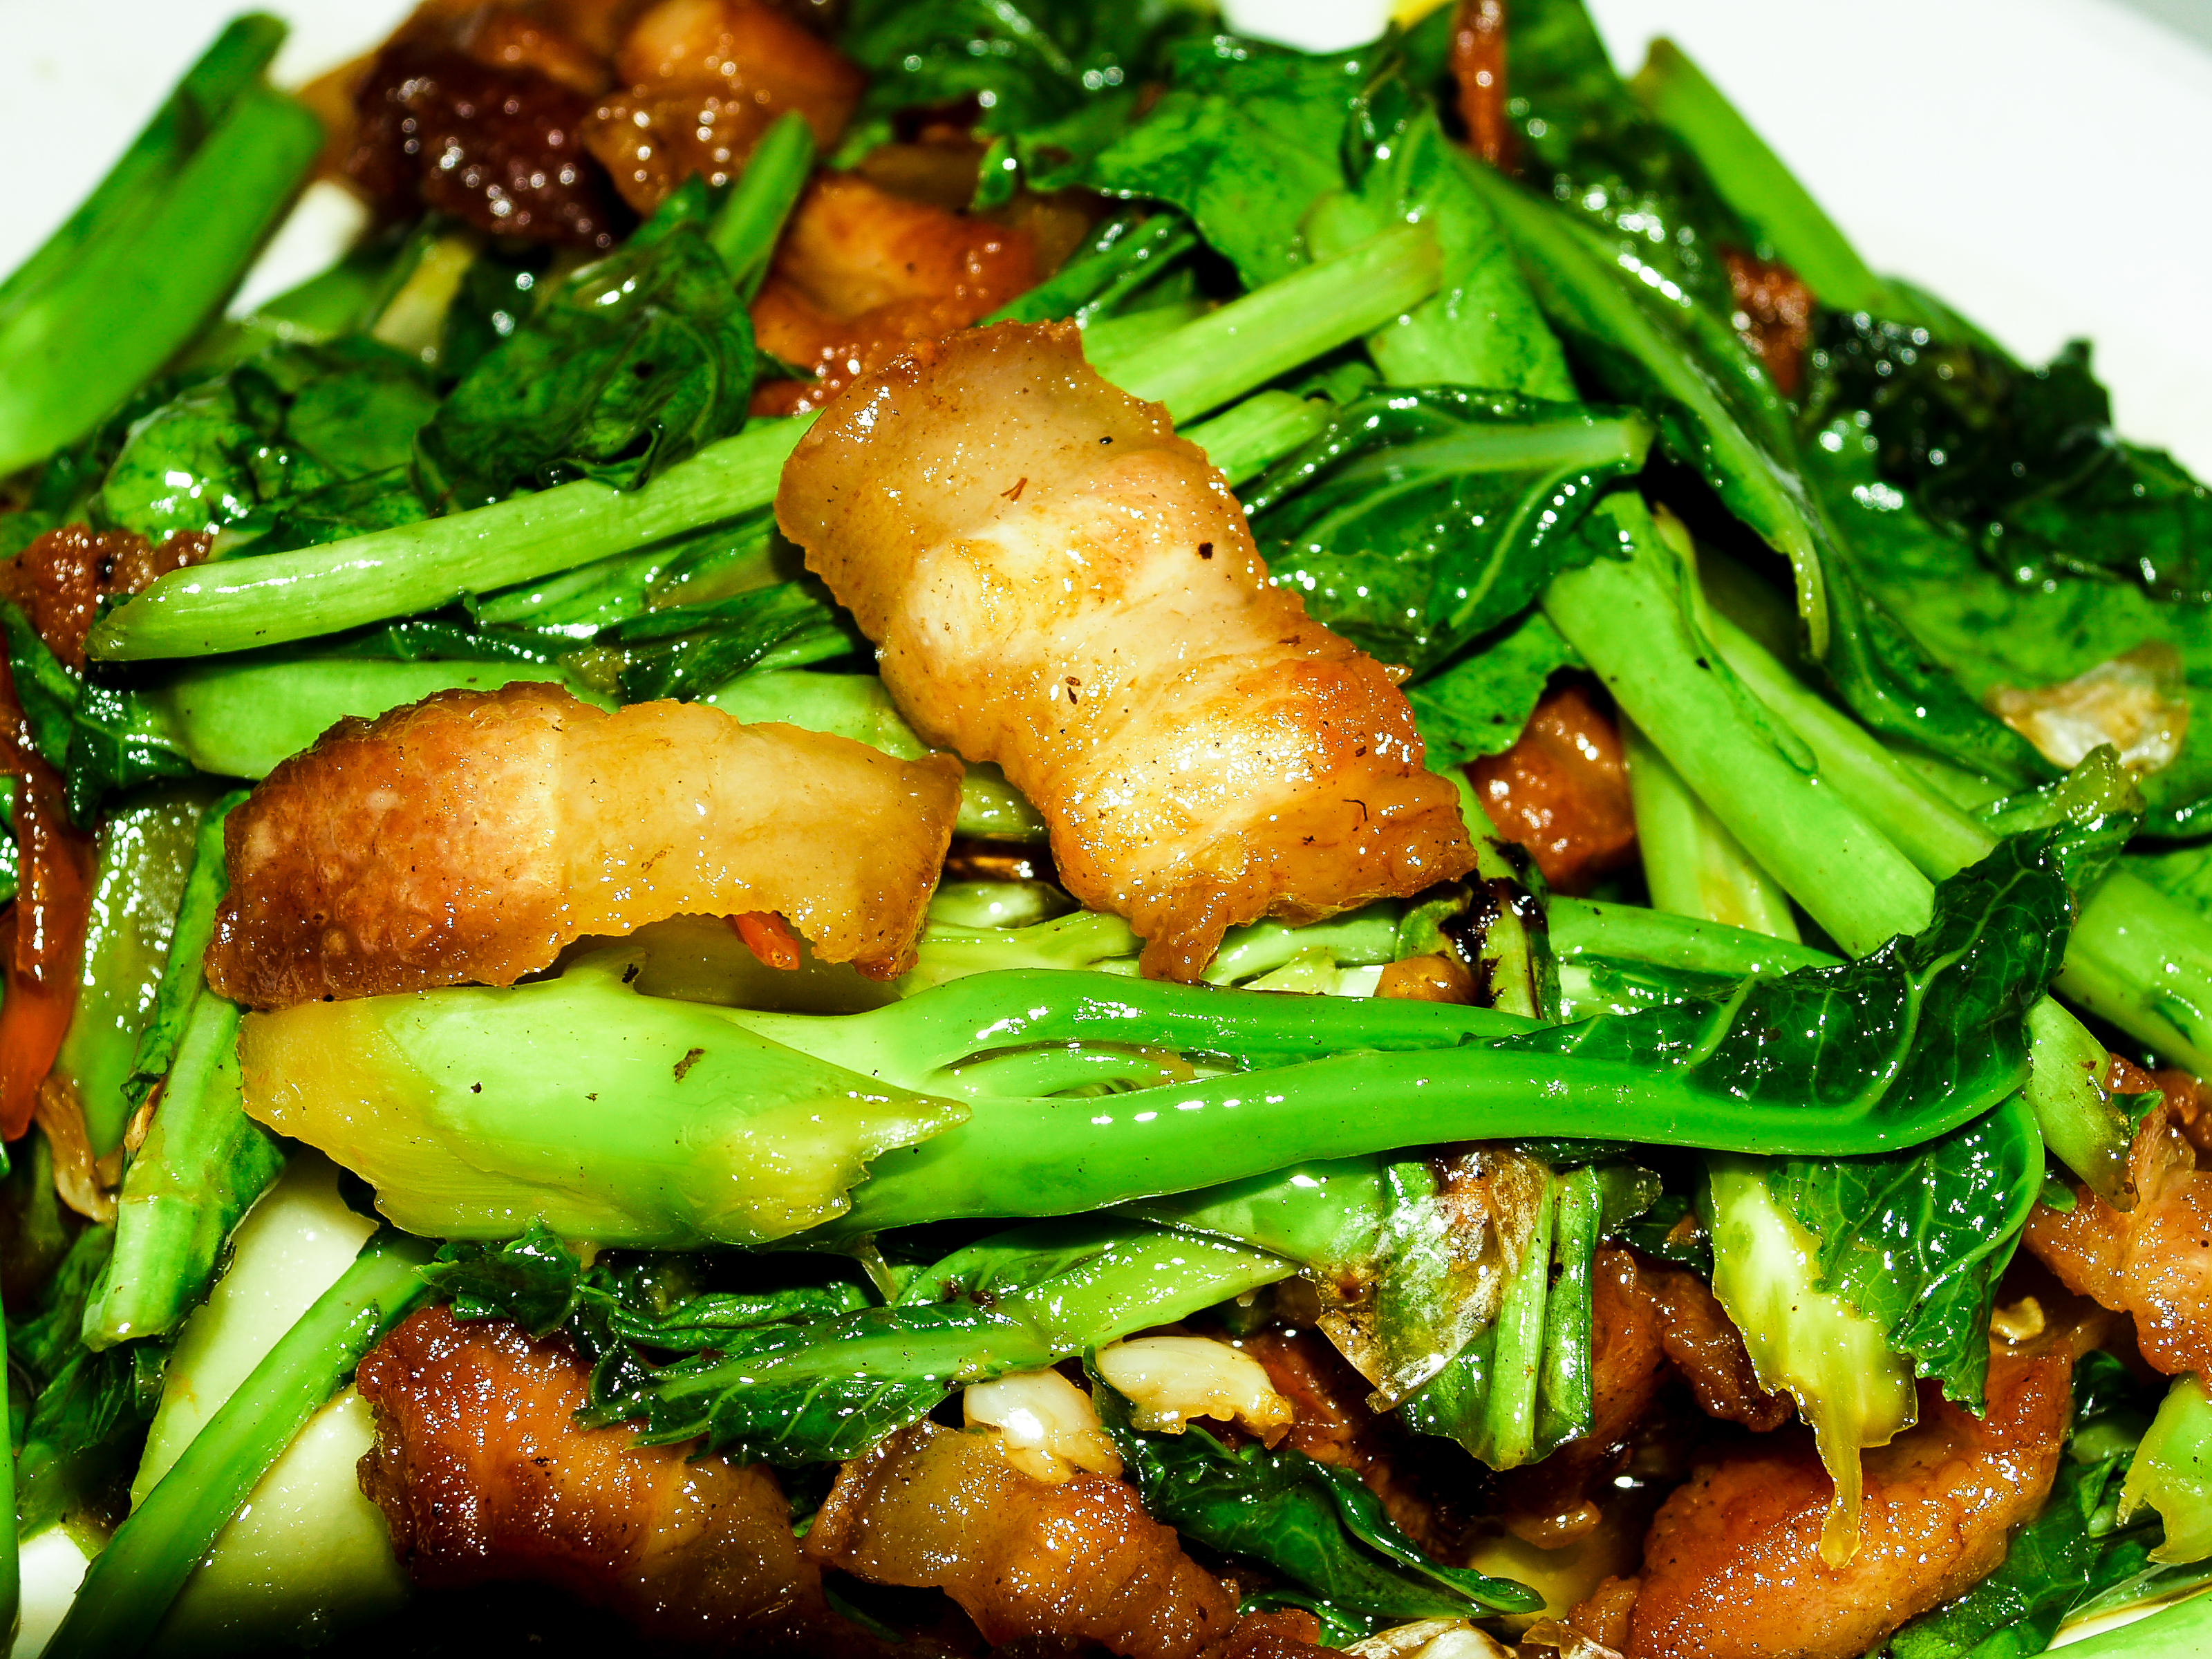
thai, spicy, cuisine, food, vegetable, chili, salad, sauce, rice, restaurant, herb, gourmet, delicious, dish, healthy, pepper, dinner, thailand, plate, ingredient, hot, curry, asia, meal, asian, lunch, recipe, fried, onion, cooking, leaf vegetable, vegetarian food, water spinach, twice cooked pork, phat si io, kai lan, choy sum, asian food, chinese food, dinengdeng